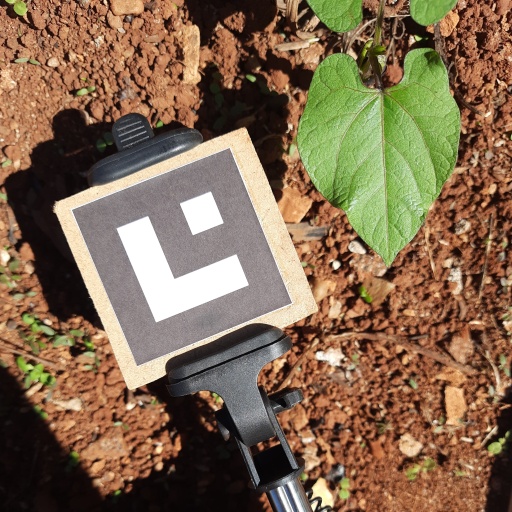
Observations: wavy surface, no eating holes, under sunlight